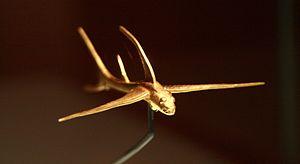
Les civilisations précolombiennes en Colombie sont aujourd'hui l'objet de l'intérêt de la science et de la culture, la connaissance de ces civilisations étant une manière de s'approcher de l'identité et de la genèse de la nation colombienne. Bien que l'époque précolombienne puisse se révéler complexe et que dans de nombreux cas les informations disponibles soient incomplètes ou interprétées selon différents points de vue, elle intéresse des sciences telles que l'archéologie, l'anthropologie, l'histoire, la sociologie et d'autres. Dans l'étude de l'époque précolombienne sur le territoire national, les travaux et l'avancée des recherches dans les autres pays d'Amérique sont utiles.